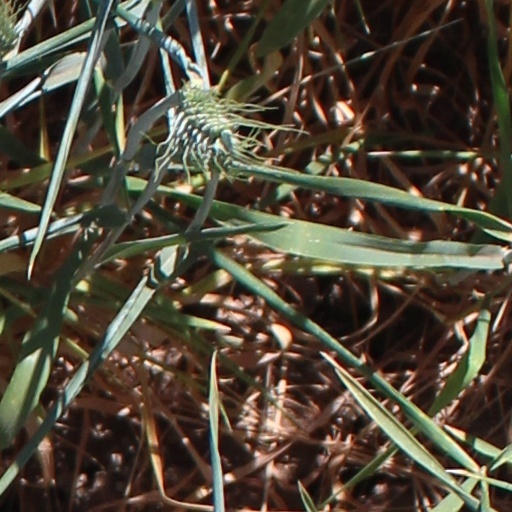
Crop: wheat